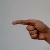
The image shows a hand gesture representing the letter 'G' in Indian Sign Language.